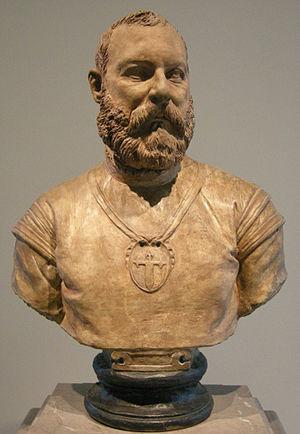
Francesco Segala est un sculpteur italien né à Padoue en 1535, mort dans la même ville le 14 mai 1592.